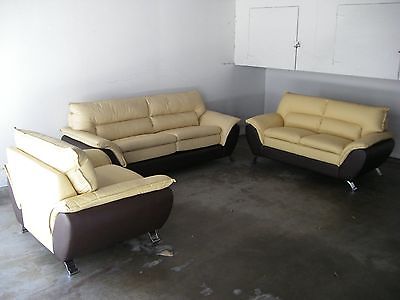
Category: sofa